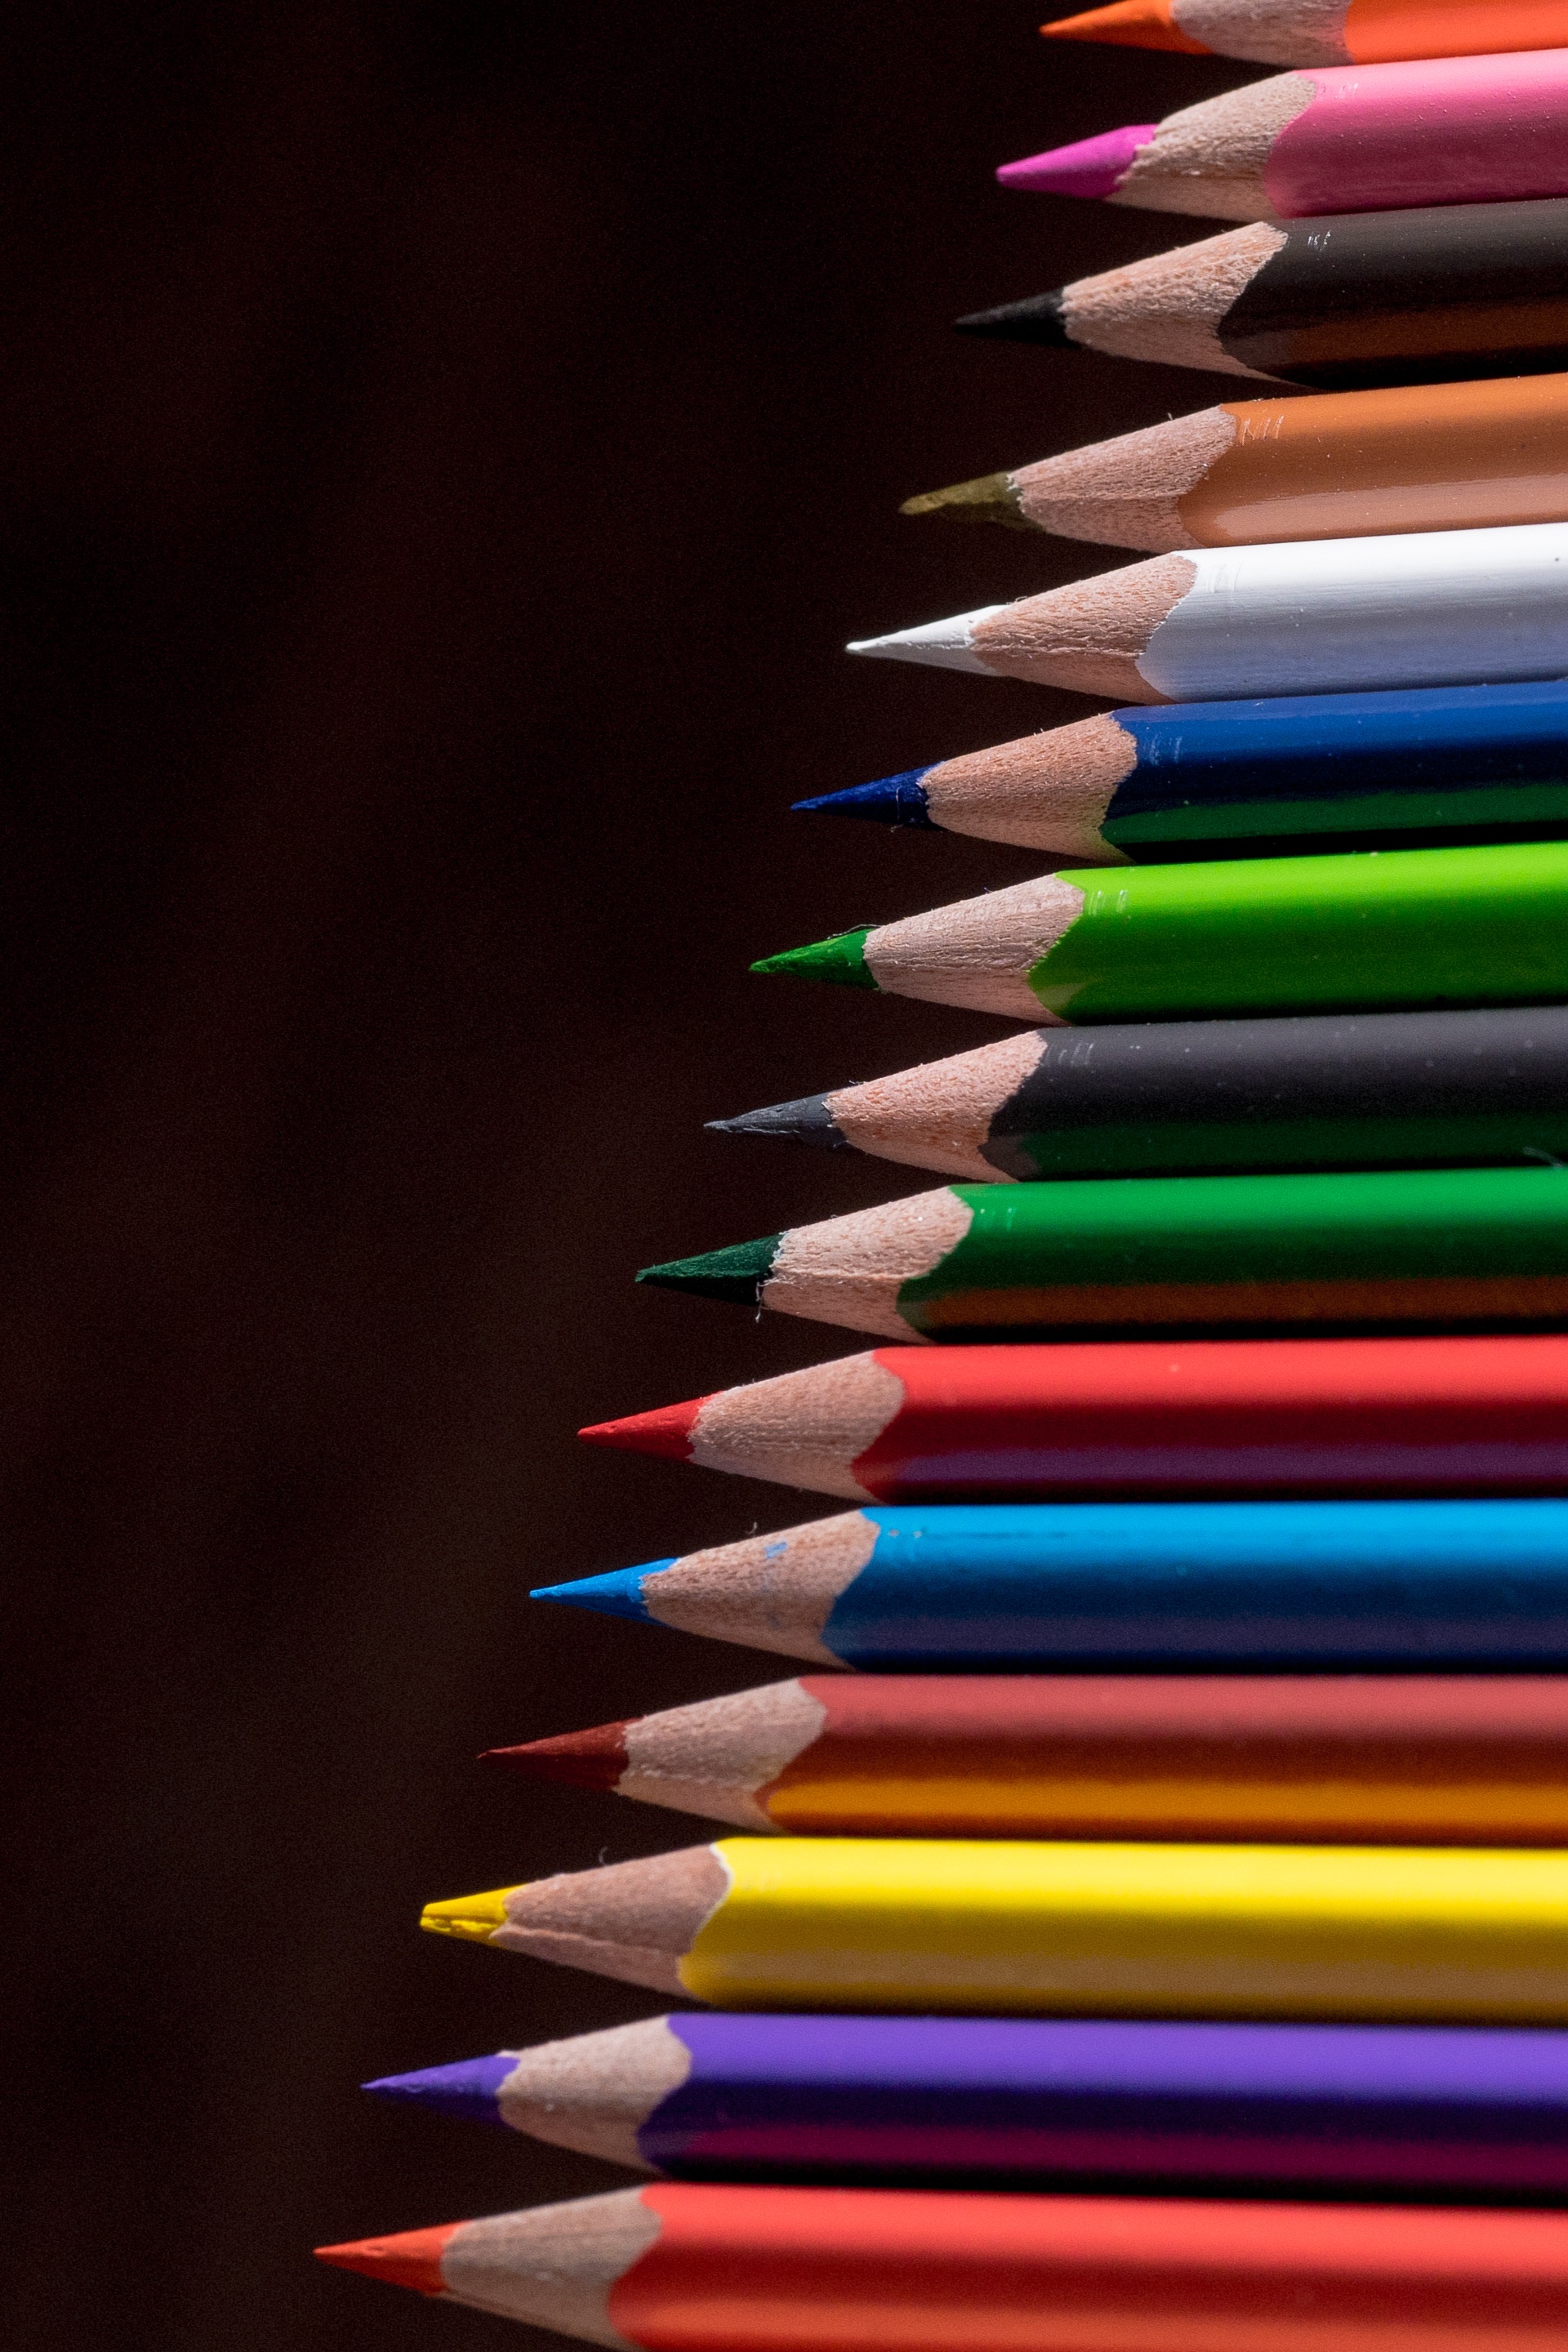
pencil, line, red, color, macro, office, paint, colorful, close, circle, close up, children, pens, kindergarten, school, crayons, draw, shape, leave, pointed, colored pencils, graphic design, colour pencils, wooden pegs, writing accessories, color series